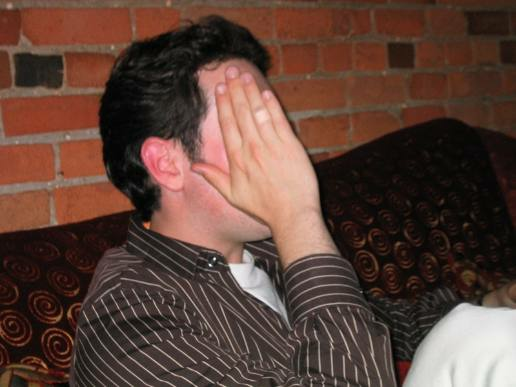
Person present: Yes